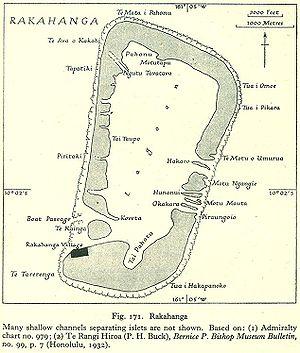
Rakahanga est un atoll des Îles Cook situé à 38 km au nord-nord-ouest de Manihiki, considérée comme son île sœur, la tradition voulant en effet qu'elle ait servi de « garde-manger » à cette dernière. Rarotonga, la plus grande île du pays, se trouve à 1 243 km au sud.